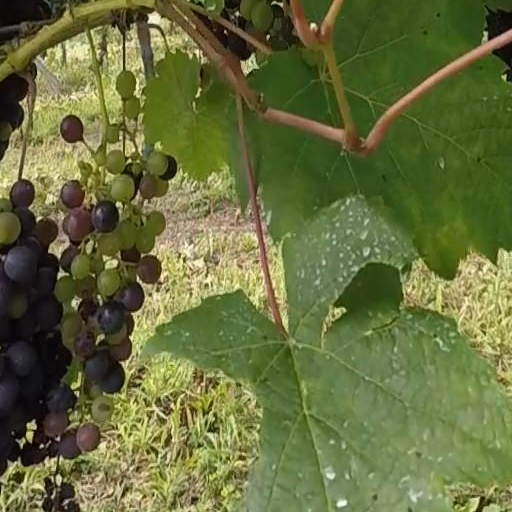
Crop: grape